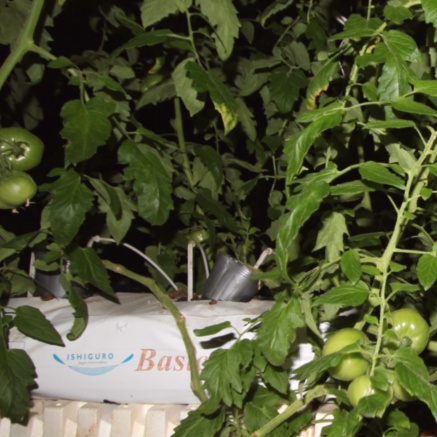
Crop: tomato